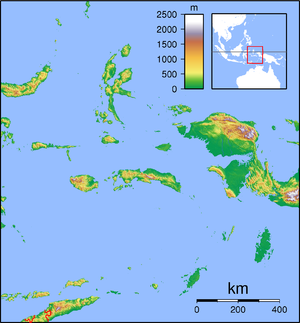
Le parc national de Manusela est un parc national d'Indonésie situé dans le centre de l'île de Céram dans les Moluques.